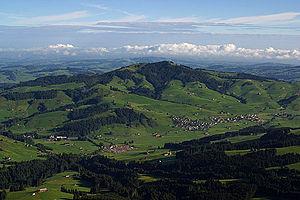
Gonten est à la fois une commune et un district du canton d'Appenzell Rhodes-Intérieures, en Suisse.